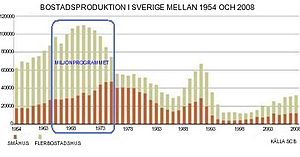
Byplanlægning i Sverige / Rekordår, stadssaneringer og det så kaldte "miljonprogrammet"
Boligbyggeriet i Sverige fra 1954 til 2008.
Organiseret byplanlægning i Sverige tog sin begyndelse under 1600-tallets første halvdel. I kraft af militære successer i trediveårskrigen havde Sverige fået en ledende stilling i Nordeuropa og en udvikling af stadsvæsnet blev set som en forudsætning for, at landet skulle kunne opfylde sin stormagtsrolle, både administrativt og med en imponerende ydre fremtoning. Ikke mindre end 50 byer grundlagdes derfor på denne tid.